Aaron Altherr

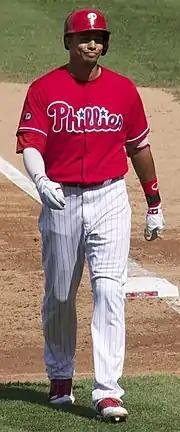

After splitting the first four months of 2015 season between Reading and the Triple-A Lehigh Valley IronPigs, he was recalled to Philadelphia on August 18. The following day, he recorded his first Major League hit, an RBI double against Mark Buehrle of the Toronto Blue Jays. He hit his first major league home run that same game against reliever Bo Schultz. On September 25, Altherr hit an inside-the-park grand slam off Jordan Zimmermann in an 8–2 win over the Washington Nationals, driving in Brian Bogusevic, Cameron Rupp, and Jerad Eickhoff. The grand slam was the 225th inside-the-park grand slam in Major League history, and the first since Randy Winn did so for the Tampa Bay Devil Rays in a 6–2 win over the New York Yankees on October 3, 1999. Altherr hit a second home run in the fifth inning of the game, becoming the first player to record a multi-home run game including an inside-the-park grand slam since Bob Brower of the Texas Rangers did so in a 13–3 win over the Oakland Athletics on June 21, 1987.